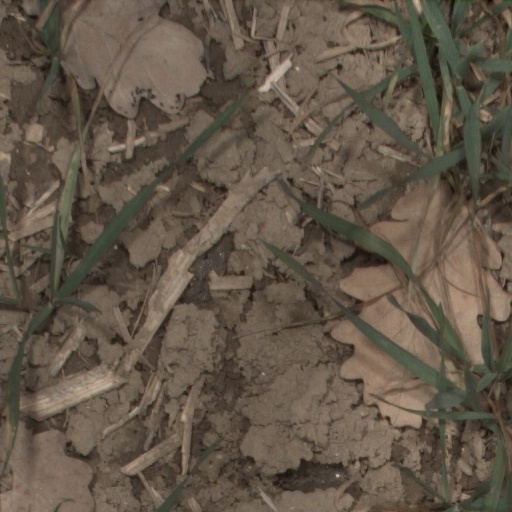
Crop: wheat